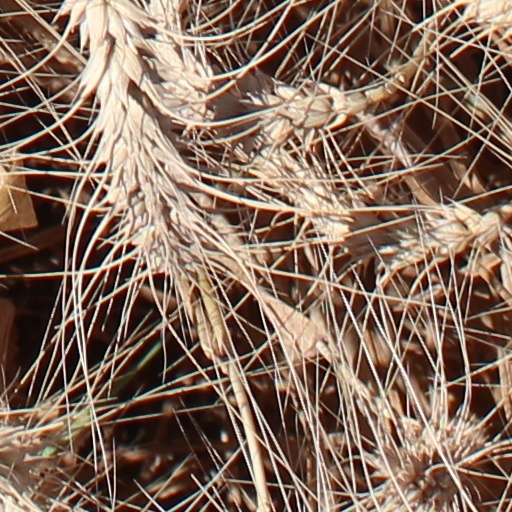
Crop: wheat